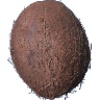
Label: Cocos 1